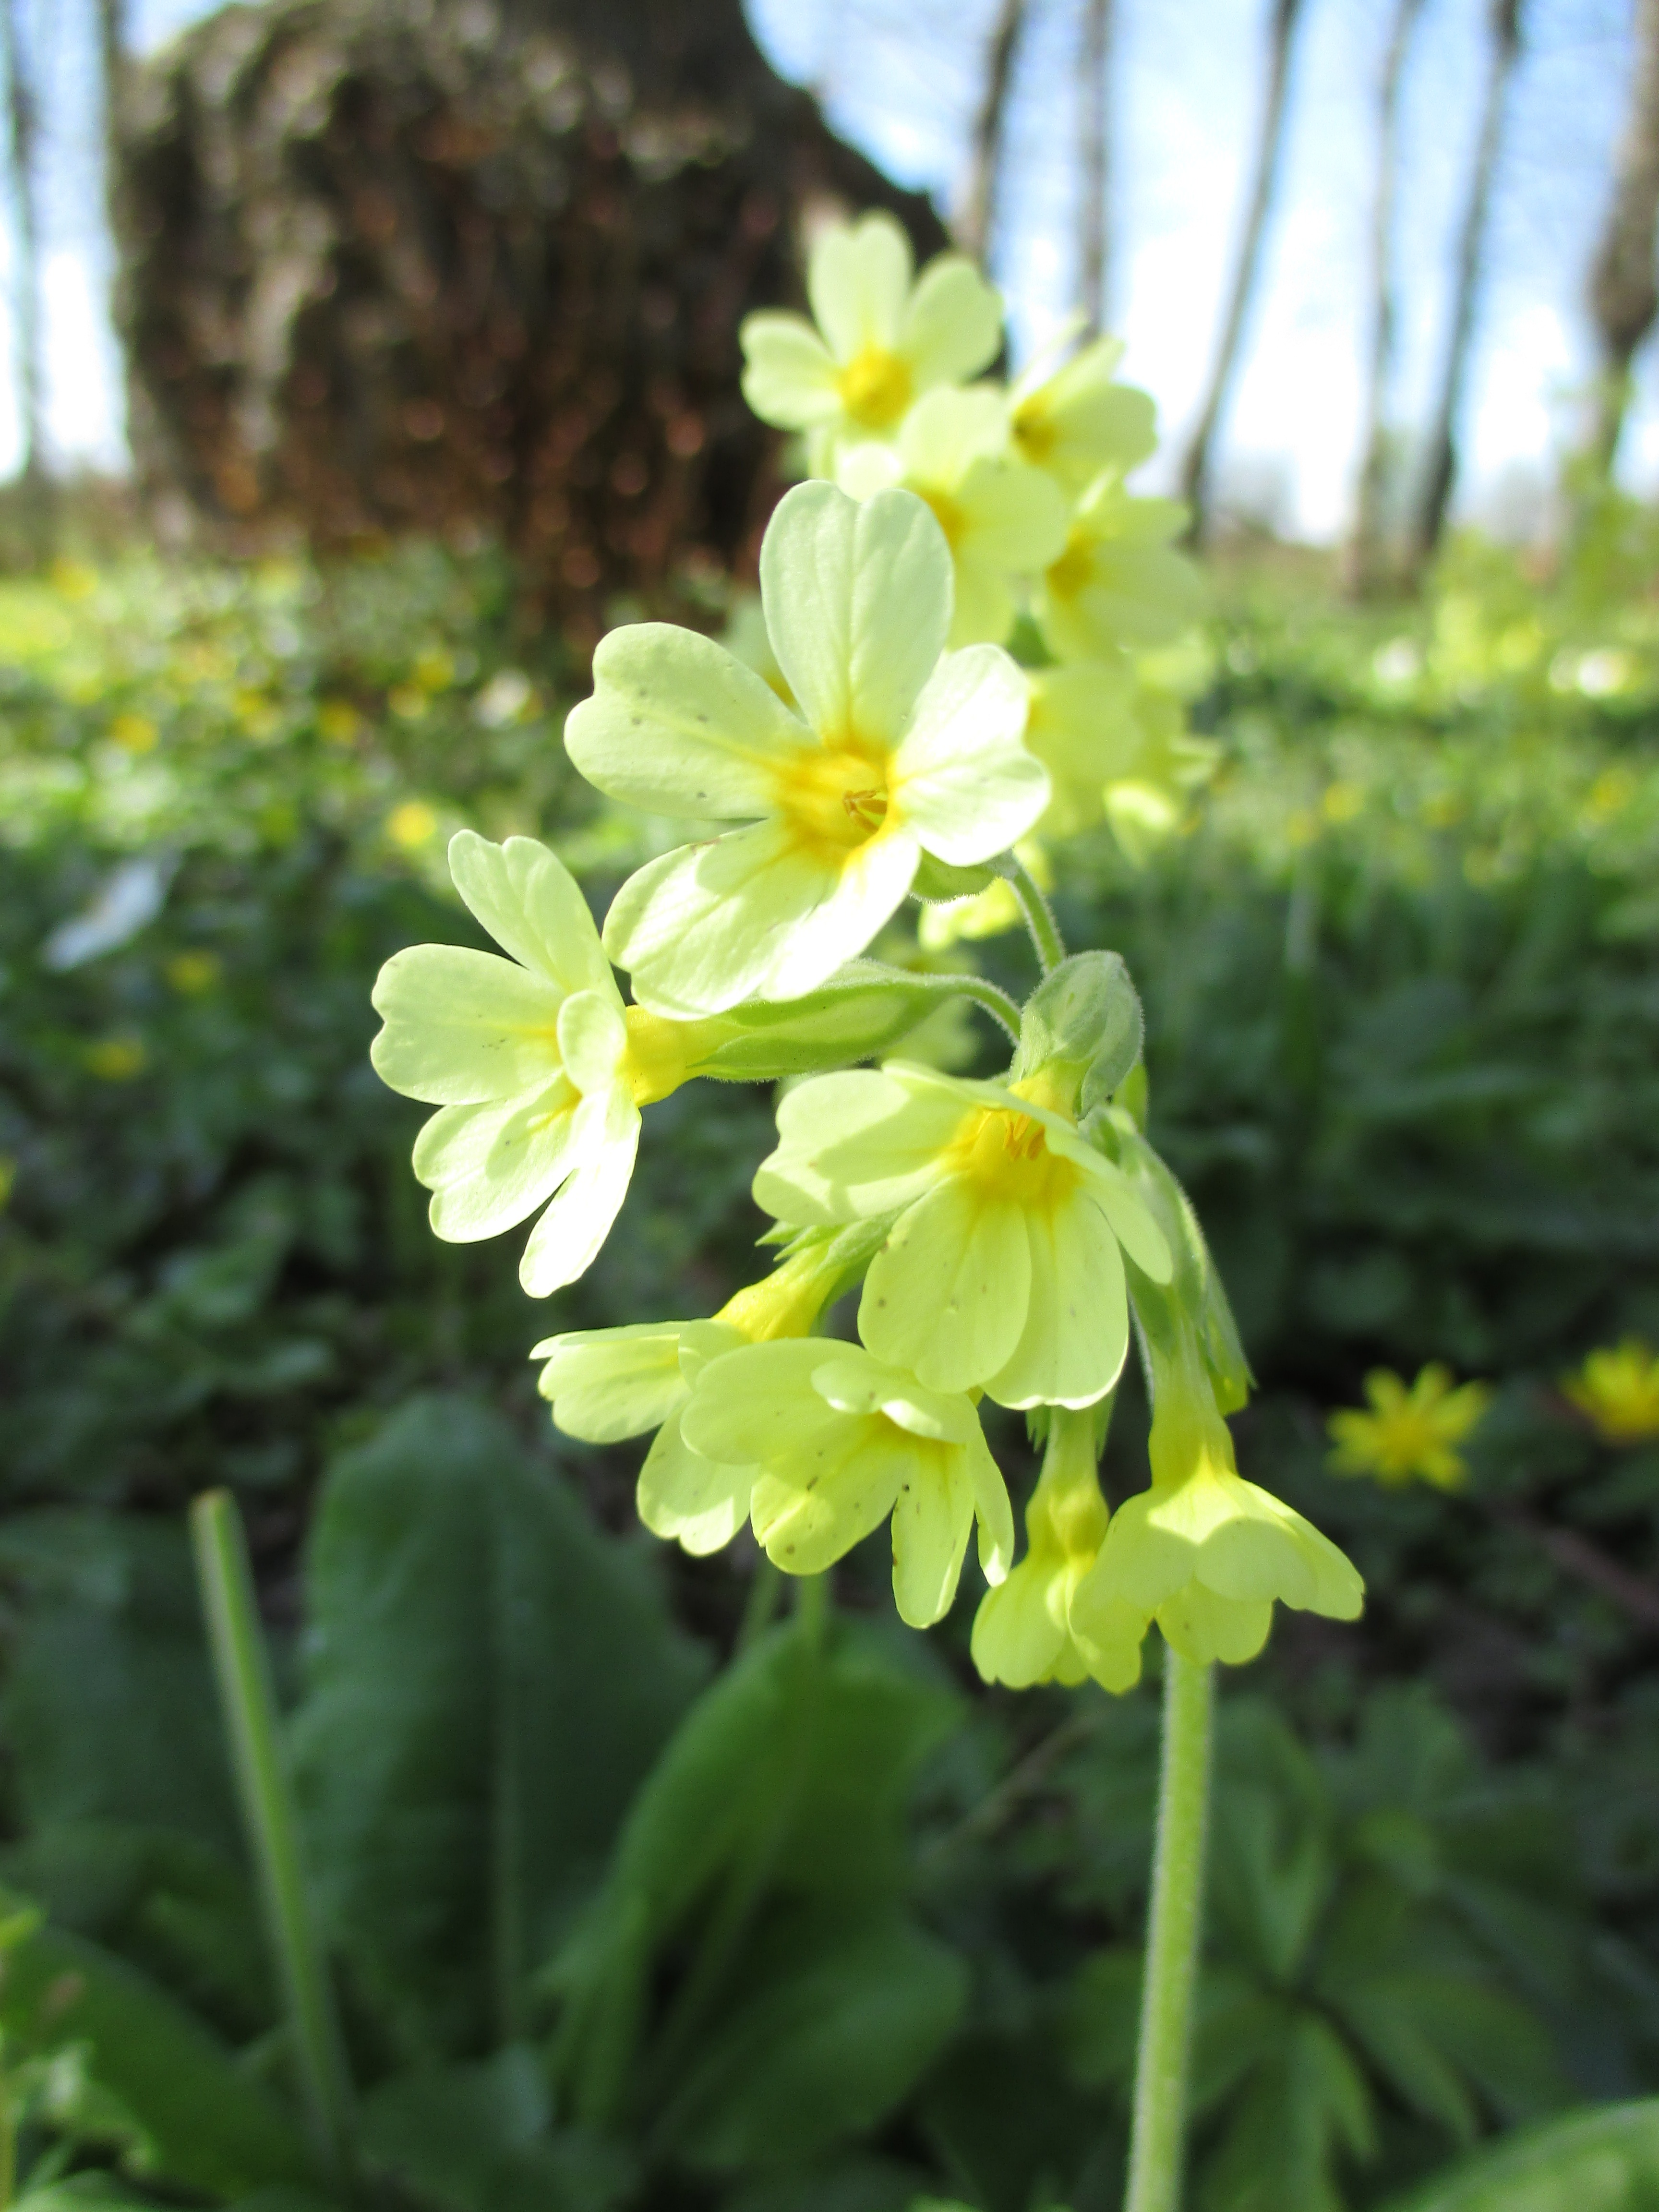
forest, plant, flower, spring, park, botany, yellow, flora, wildflower, primrose, primula, cowslip, nature conservation, rarely, flowering plant, land plant